WBBP

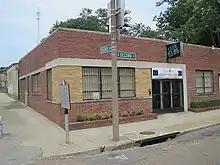
In 1959, WLOK moved into these studios on Second Street, still utilized today by WLOK at 1340 AM

In January 1956, the stockholders of Chickasaw Broadcasting filed to transfer the firm to Jules J. Paglin and Stanley W. Ray, Jr., of New Orleans. The FCC approved a month later, and the call sign was changed to WLOK on April 1, 1956, to take its place alongside Paglin and Ray's other OK Group stations, which like the new WLOK broadcast programs for Black listeners.